Rover Group

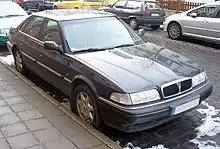
Rover 820

Although the Rover 800 went on sale shortly after BL plc changed its name to Rover Group in July 1986, it had been developed in conjunction with Honda (whose corresponding model was the Legend). It was initially available as a saloon with a fastback version launching in 1988. It sold well among buyers in the executive market, with a facelift in November 1991 and the introduction of a coupe version a few months later. However, it stagnated after a replacement targeted for the 1992 model year was cancelled. Many of its duties as a flagship were performed by the 600. The 800 series was updated again in 1996 which gave the car a chrome and silver grille and a lot more standard kit. By its demise in 1999, it was looking considerably dated and was replaced with the 75.